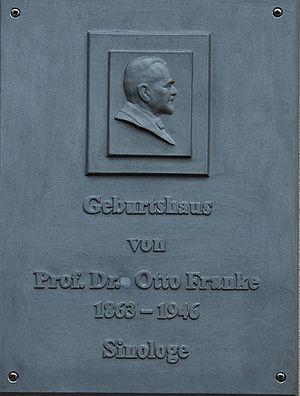
Otto Franke, né le 27 septembre 1863 à Gernrode et mort le 2 septembre 1946 à Berlin, est un sinologue allemand.